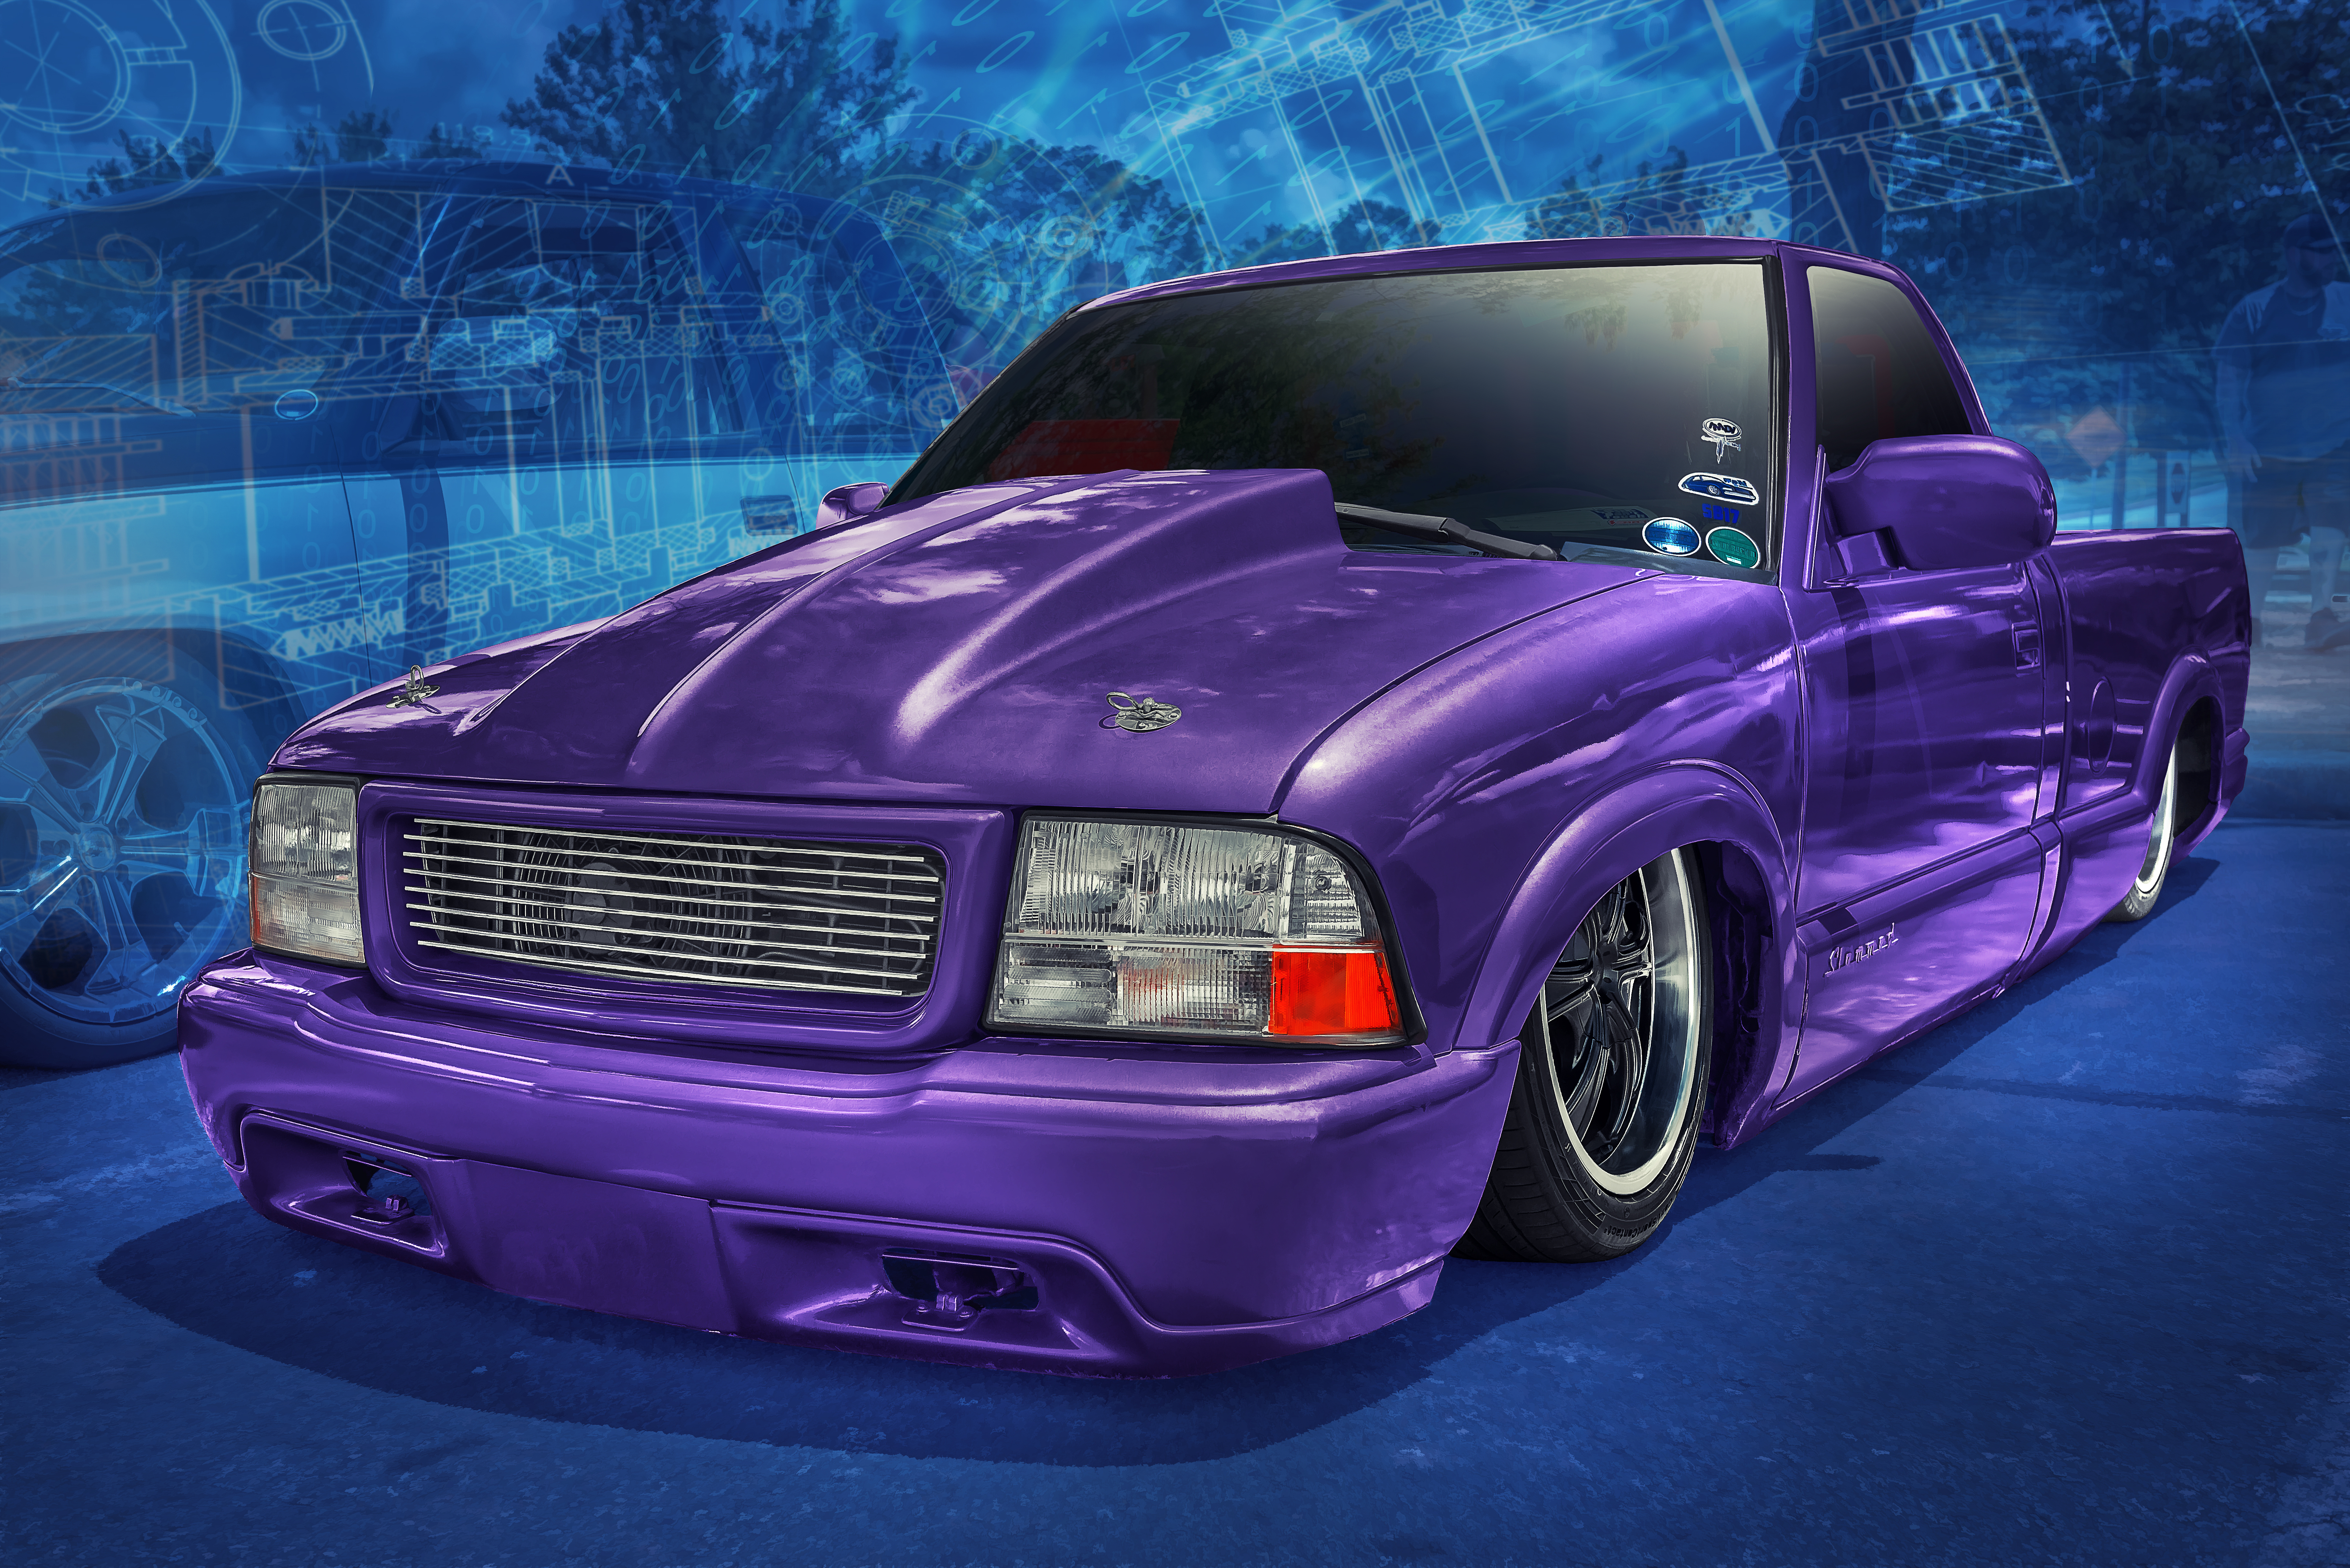
auto, automotive photography, Automotive Portrait, bagged, car photography, chevrolet, chevy, chevy pickup, Chevy S10, Chevy Truck, custom, Custom Culture, custom truck, Custom Vehicle, depth of field, digital art, dof, dropped, Dropt, Kustom Kulture, Kustom Vehicle, pickup, Purple Truck, S10, slammed, Topaz BuzSim Effect, Topaz Filter, Topaz Simplify, Topaz Software, truck, vehicle, vendimia, voiture, motor vehicle, car, pickup truck, bumper, automotive design, automotive exterior, grille, rim, hood, automotive wheel system, full size car, custom car, wheel, automotive tire